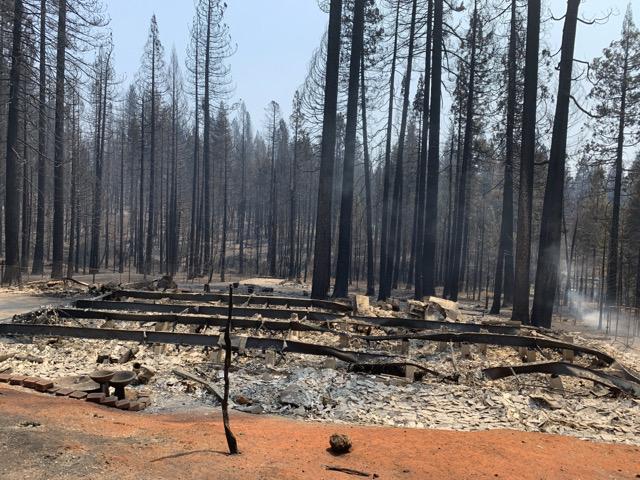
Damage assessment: destroyed